Bagra Peak

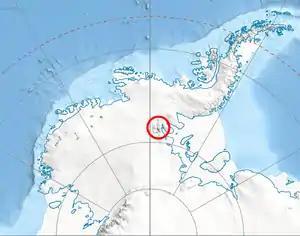
Location of Sentinel Range in Western Antarctica.

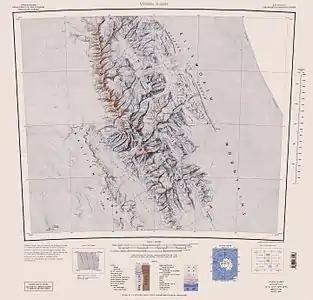
Sentinel Range map.

Bagra Peak is the peak rising to 1990 m in the north part of Petvar Heights, southeast Sentinel Range in Ellsworth Mountains, Antarctica, and overlooking Kornicker Glacier to the northwest, Razboyna Glacier to the northeast, and Drama Glacier to the east.